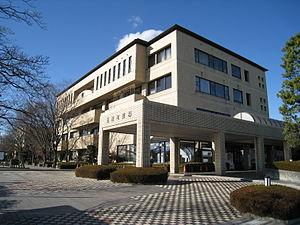
Tamamura est un bourg du district de Sawa, dans la préfecture de Gunma, au Japon.